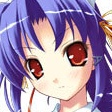
Portrait style: Anime Portrait